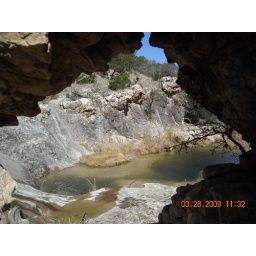
Looking thru window in Rock-Boys will Be Boys-When there is water and Rocks, Rocks get thrown into the Water